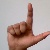
The image shows a hand gesture representing the letter 'L' in Indian Sign Language.